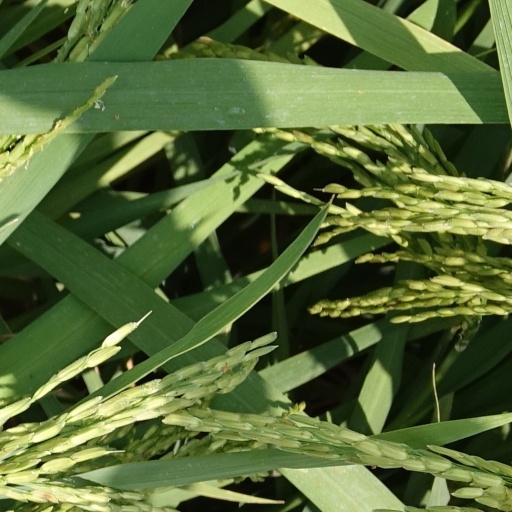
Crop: rice